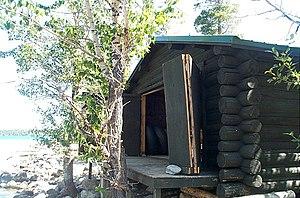
Hangar à bateaux Jenny Lake, parc national de Grand Teton, Wyoming, États-Unis